Ōkunoshima

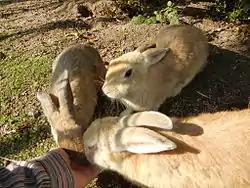
Rabbits on the island

This island is presently inhabited by . Many of them are descended from rabbits intentionally let loose when the island was developed as a park after World War II. During the war, rabbits were also used in the chemical munitions plant for testing the effectiveness of the chemical weapons, but those rabbits were euthanized or killed when the factory was demolished and are not related to the rabbits currently on the island. Hunting the rabbits is forbidden, and dogs and cats are not allowed on the island. In 2015, the BBC presented a short television series called "Pets – Wild at Heart" about the behaviours of pets which featured the rabbits on the island. The series also showed tourists coming to feed the rabbits.